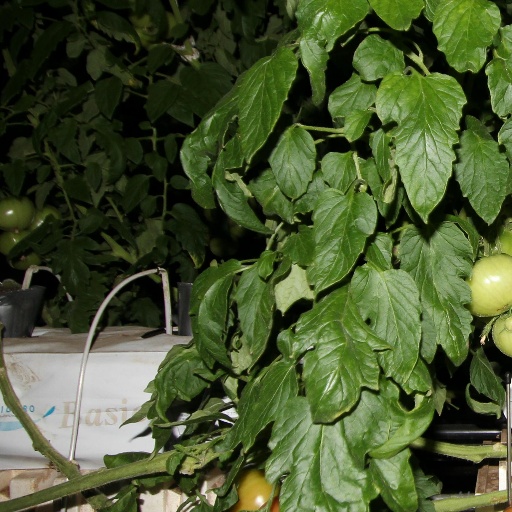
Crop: tomato